Coram nobis

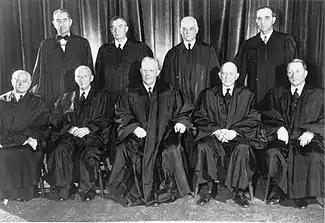
In 1954, the United States Supreme Court held in "United States v. Morgan" that federal courts have the authority to issue the writ of "coram nobis" to those who are no longer in custody.

In 1948, Congress passed legislation that would lead to the official recognition of the writ of "coram nobis" in federal courts. The Act of June 25, 1948 combined two pieces of legislation: